Dunc Annan

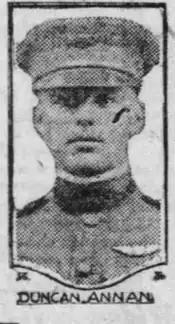
Annan during World War I

Duncan Colin Annan (August 10, 1895June 21, 1981) was a professional American football player who played running back for six seasons for the Chicago Tigers, the Toledo Maroons, the Hammond Pros, and the Akron Pros/Indians. He signed with the Toledo Maroons in September 1922. He attended Brown University, where he played as a halfback.